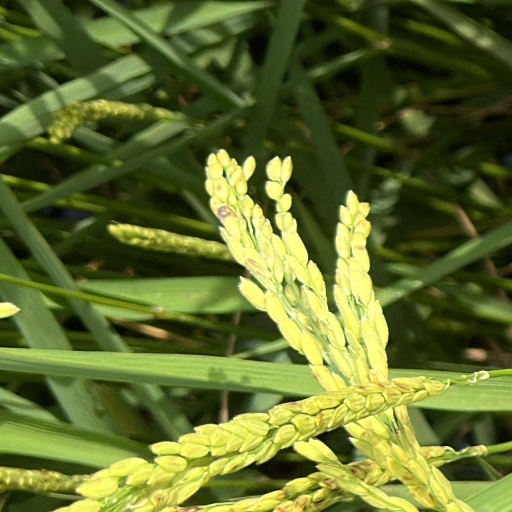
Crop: rice